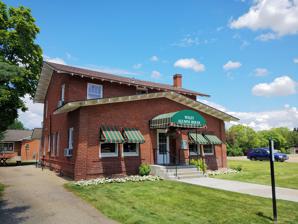
Building: H. Orton Wiley House
Country: United States of America
Year built: 1922
Historic house in Idaho, United States United States historic place H. Orton Wiley House U.S. National Register of Historic Places Show map of Idaho Show map of the United States Location 524 E. Dewey, Nampa, Idaho Coordinates 43°33′49″N 116°33′58″W / 43.56361°N 116.56611°W / 43.56361; -116.56611 Area less than one acre Built 1922-23 Built by Beard, E.S. NRHP reference No. 86002163 Added to NRHP September 11, 1986 The H. Orton Wiley House , located at 524 E. Dewey in Nampa, Idaho , was built in 1922.  It was listed on the National Register of Historic Places in 1986.  It has also been known as Wiley Alumni House . It is a two-story brick house on the edge of the campus of Northwest Nazarene University . It is significant for its "association with the organization and early development of Northwest Nazarene College and with the college's first president, H. Orton Wiley . Built in 1922-23, the house is the only building that survives to represent the early era in Northwest Nazarene College history." References